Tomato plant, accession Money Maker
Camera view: vertical (180 deg); turntable rotation: 330 degrees
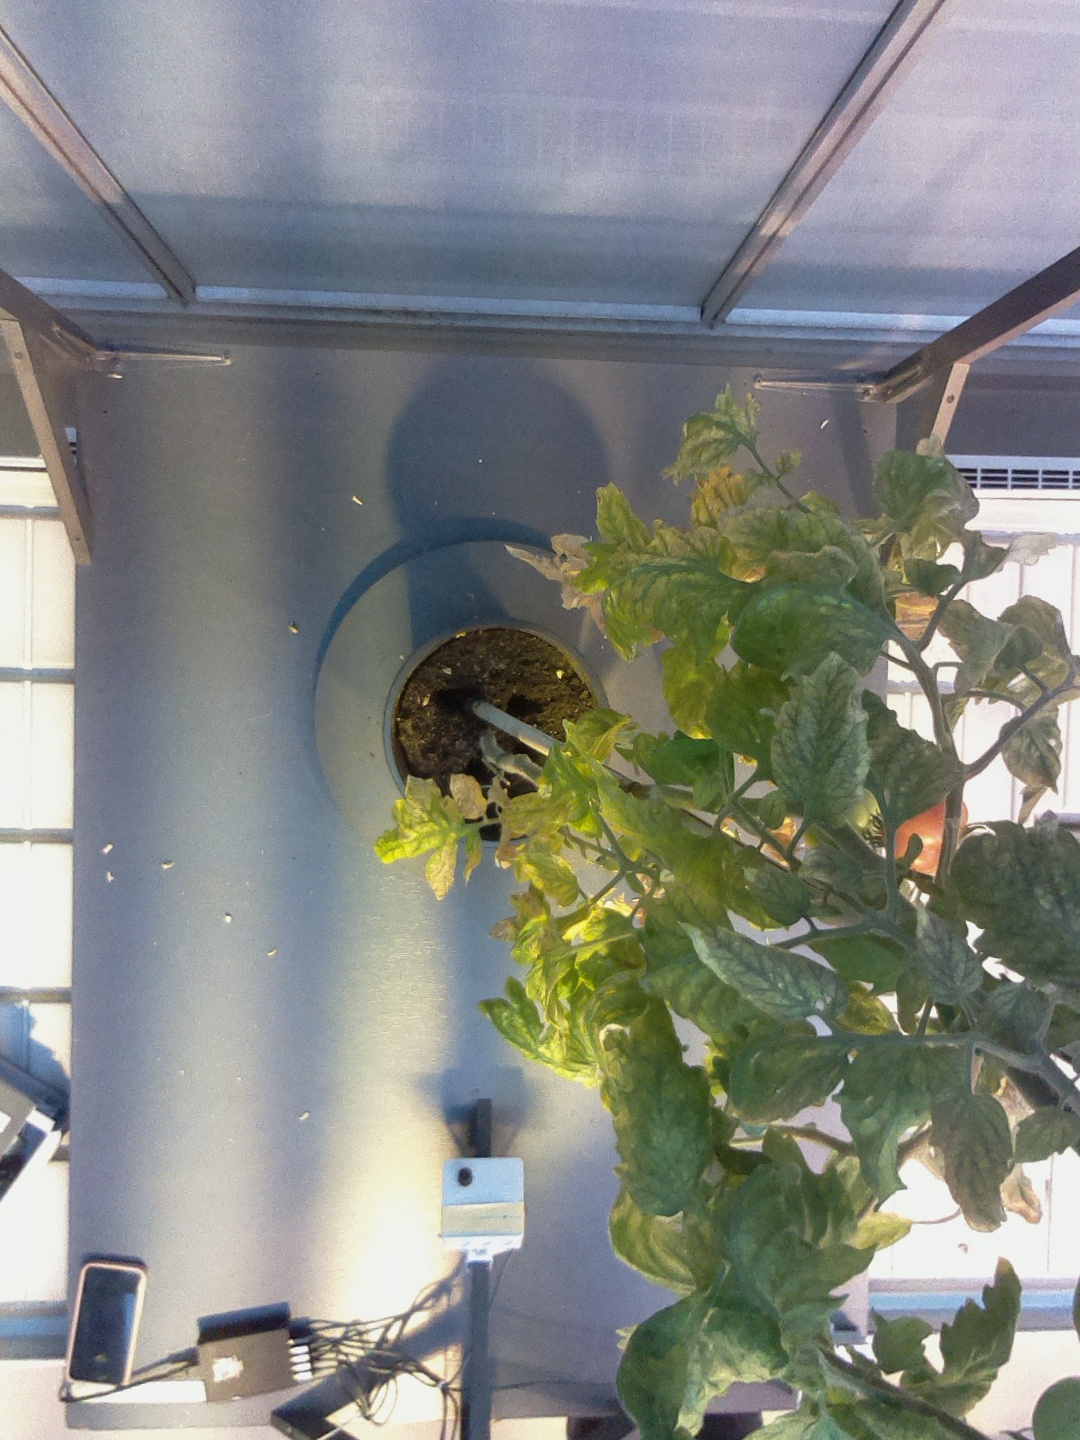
BBCH growth stage 81: 10%-20% of fruits show typical fully ripe color